Bovine papillomavirus

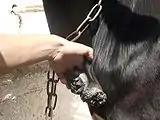
Large warts, showing the cauliflower-like appearance

BPV is highly prevalent, with around 50% of cattle being estimated to bear lesions in the UK. Cutaneous warts are most common in younger animals (under 2 years) and usually spontaneously regress due to the animal's immune response without significant scarring. The duration of infection is very variable (from one month to over a year) and recurrence is possible.